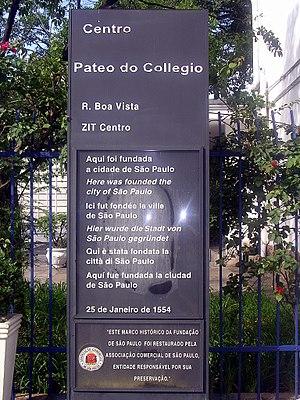
Pátio do Colégio, à Sao Paulo, au Brésil. Enseigne d'information (date de création de la ville, le 25 janvier 1554)
Le Pátio do Colégio, ou Pateo do Collegio sous sa forme archaïque, est une ancienne mission fondée par les Jésuites en 1554. Sa création est l'acte fondateur de la ville de São Paulo, la ville la plus peuplée du Brésil et la troisième du monde après Tokyo et Mexico.